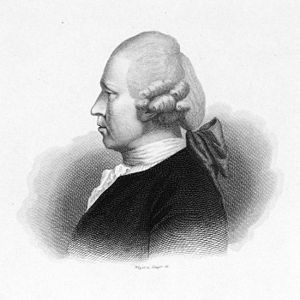
Tysk opera / Barokken / Opera seria og vækst i Singspiel
Johann Adam Hiller.
Tysk opera er opera fra tysktalende lande, navnlig Tyskland og Østrig. Denne artikel fokuserer på opera på tysk med korte omtaler af tyske og østrigske komponister, der skrev opera på andre sprog såvel som ikke-tyske komponister, som skrev operaer på tysk.